Luciano García Alén

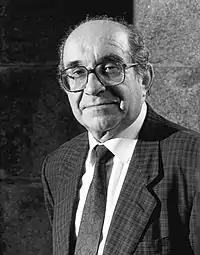
García Alén in 1968

Luciano García Alén (25 May 1928 – 16 October 2015) was a Spanish physician and ethnographer, known for his studies of Galician culture. He was born in Pontevedra, Galicia, Spain to Alfredo García Hermida. His brother Alfredo García Alén was a historian.